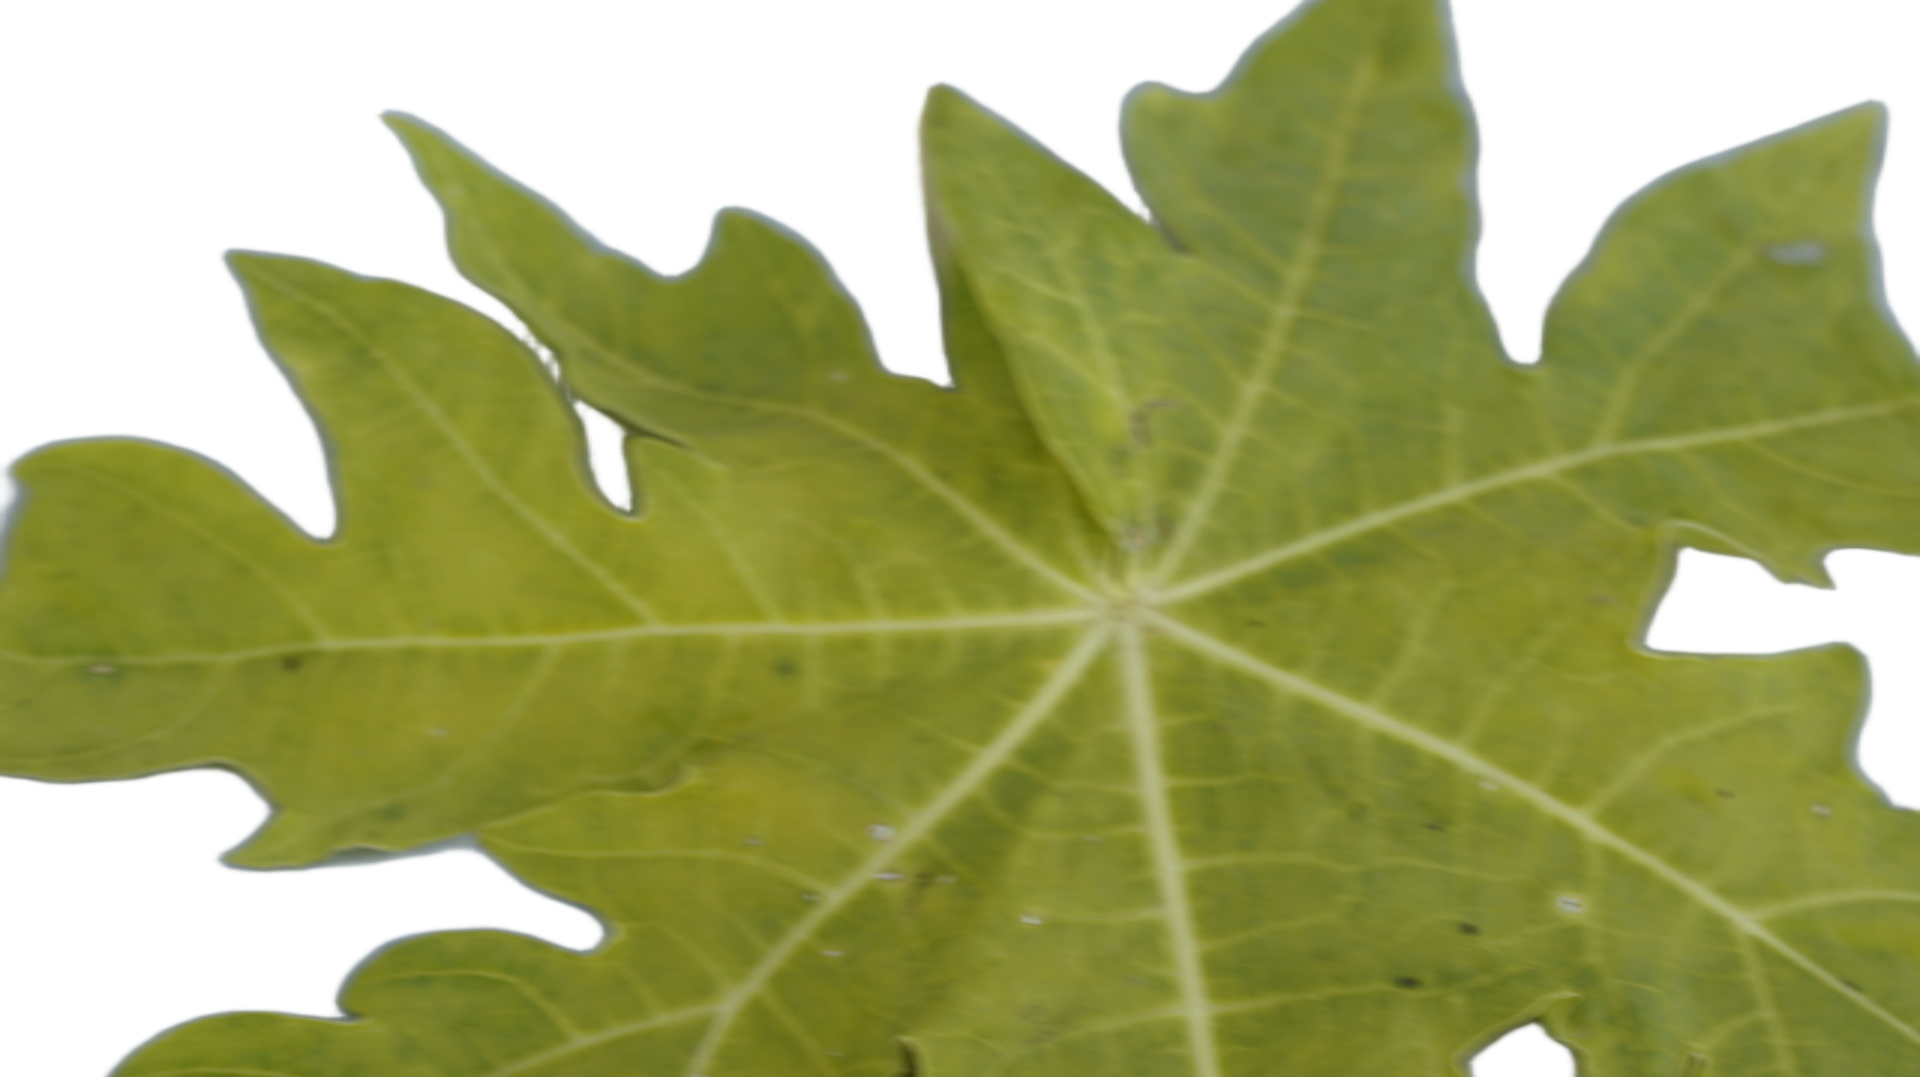
Crop: Papaya
Label: Carica_Insect_Hole